Siemowit I of Masovia

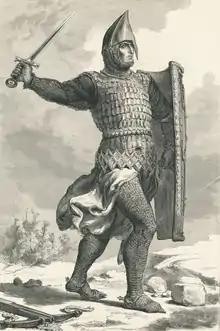
Siemowit I, Duke of Masovia by Jan Matejko

Siemowit I of Masovia (d. 23 June 1262), was a Polish prince member of the House of Piast, Duke of Czersk during 1247–1248, Duke of Masovia (except Dobrzyń) during 1248–1262, ruler over Sieradz during 1259–1260.